Totomoi

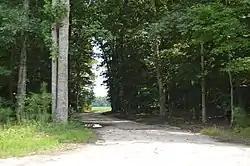
Property entrance

Totomoi is an historic plantation in Hanover County, Virginia. The property is located at 8055 Rural Point Road, near Studley. The property was, according to long-held family tradition, believed to belong to the family as early as the 17th century, but the discovery in the 21st century of family records place its purchase to 1800. The main plantation house is a brick two story building constructed in 1800 by Thomas Tinsley, one of six generations of that name. The main block is three bays wide, with a broad hall across the front and two rooms behind. Additions in 1820 and 1840 added single story ells to the east side of the house. The property includes a cluster of early 20th century farm outbuildings, and probably contains archaeological remnants of its 19th-century structures. The property, was, as of 2012, still owned by Tinsley's descendants.